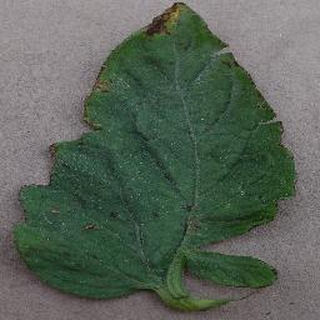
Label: tomato_bacterial_spot